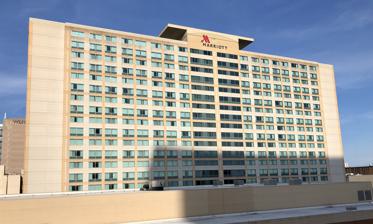
Building: Indianapolis Marriott Downtown
Country: United States of America
Year built: 2001
High-rise hotel in Indianapolis, Indiana, U.S. Indianapolis Marriott Downtown Indianapolis Marriott Downtown in 2022 General information Location 350 West Maryland Street Indianapolis , Indiana Coordinates 39°45′57″N 86°09′53″W / 39.76583°N 86.16472°W / 39.76583; -86.16472 Opening February 26, 2001 ; 23 years ago ( February 26, 2001 ) Owner White Lodging Management Marriott Hotels & Resorts Height 214 ft (65 m) Technical details Floor count 19 Design and construction Architect(s) Hellmuth Obata & Kassabaum Ratio Architects, Inc. Other information Number of rooms 638 Number of suites 12 Number of restaurants 4 Parking 300 spaces Website Official hotel website Indianapolis Marriott Downtown is a high-rise hotel in Indianapolis, Indiana . It was completed in 2001 and has 19 floors. It was the largest hotel in Indiana until surpassed by the JW Marriott Indianapolis in 2011. The Indianapolis Marriott Downtown features 650 guest rooms and 40,000 square feet (3,700 m 2 ) of meeting/event space spread over 33 rooms. According to the Indianapolis Business Journal , the Indianapolis Marriott Downtown has 365 full-time employees and was last renovated in 2017. As of 2020, four dining options were located in the hotel, including Conner's Kitchen + Bar, Rye Bar, Loaf + Vine Market, and Starbucks . See also List of tallest buildings in Indianapolis References